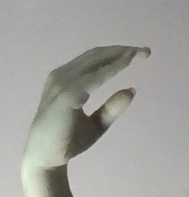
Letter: jeem